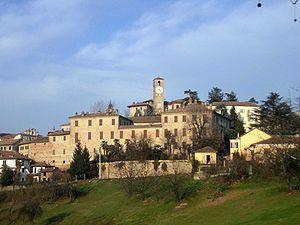
Neive est une commune italienne de 3 459 habitants située dans la Province de Coni, dans les Langhe, dans le Piémont.
L'association I Borghi più belli d'Italia est née en mars 2001 sous l'impulsion de Conseil du tourisme de l'ANCI.